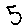
Label: 5